Baranauskas (crater)

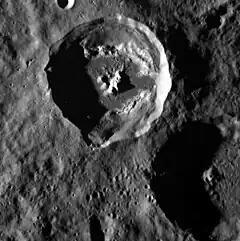
MESSENGER WAC image of Baranauskas

Baranauskas is a crater on Mercury. It has a diameter of . Its name was adopted by the International Astronomical Union (IAU) on September 25, 2015. Baranauskas is named for the Lithuanian poet Antanas Baranauskas.